Geodetic control network

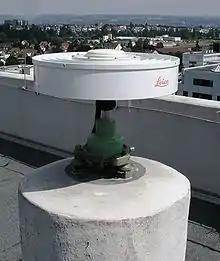
Typical GNSS reference station

The geodetic use of satellites began around the same time. By using bright satellites like Echo I, Echo II and Pageos, global networks were determined, which later provided support for the theory of plate tectonics.